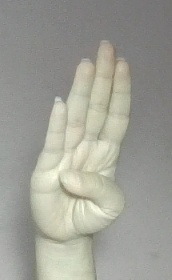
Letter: kaaf